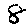
Label: 8